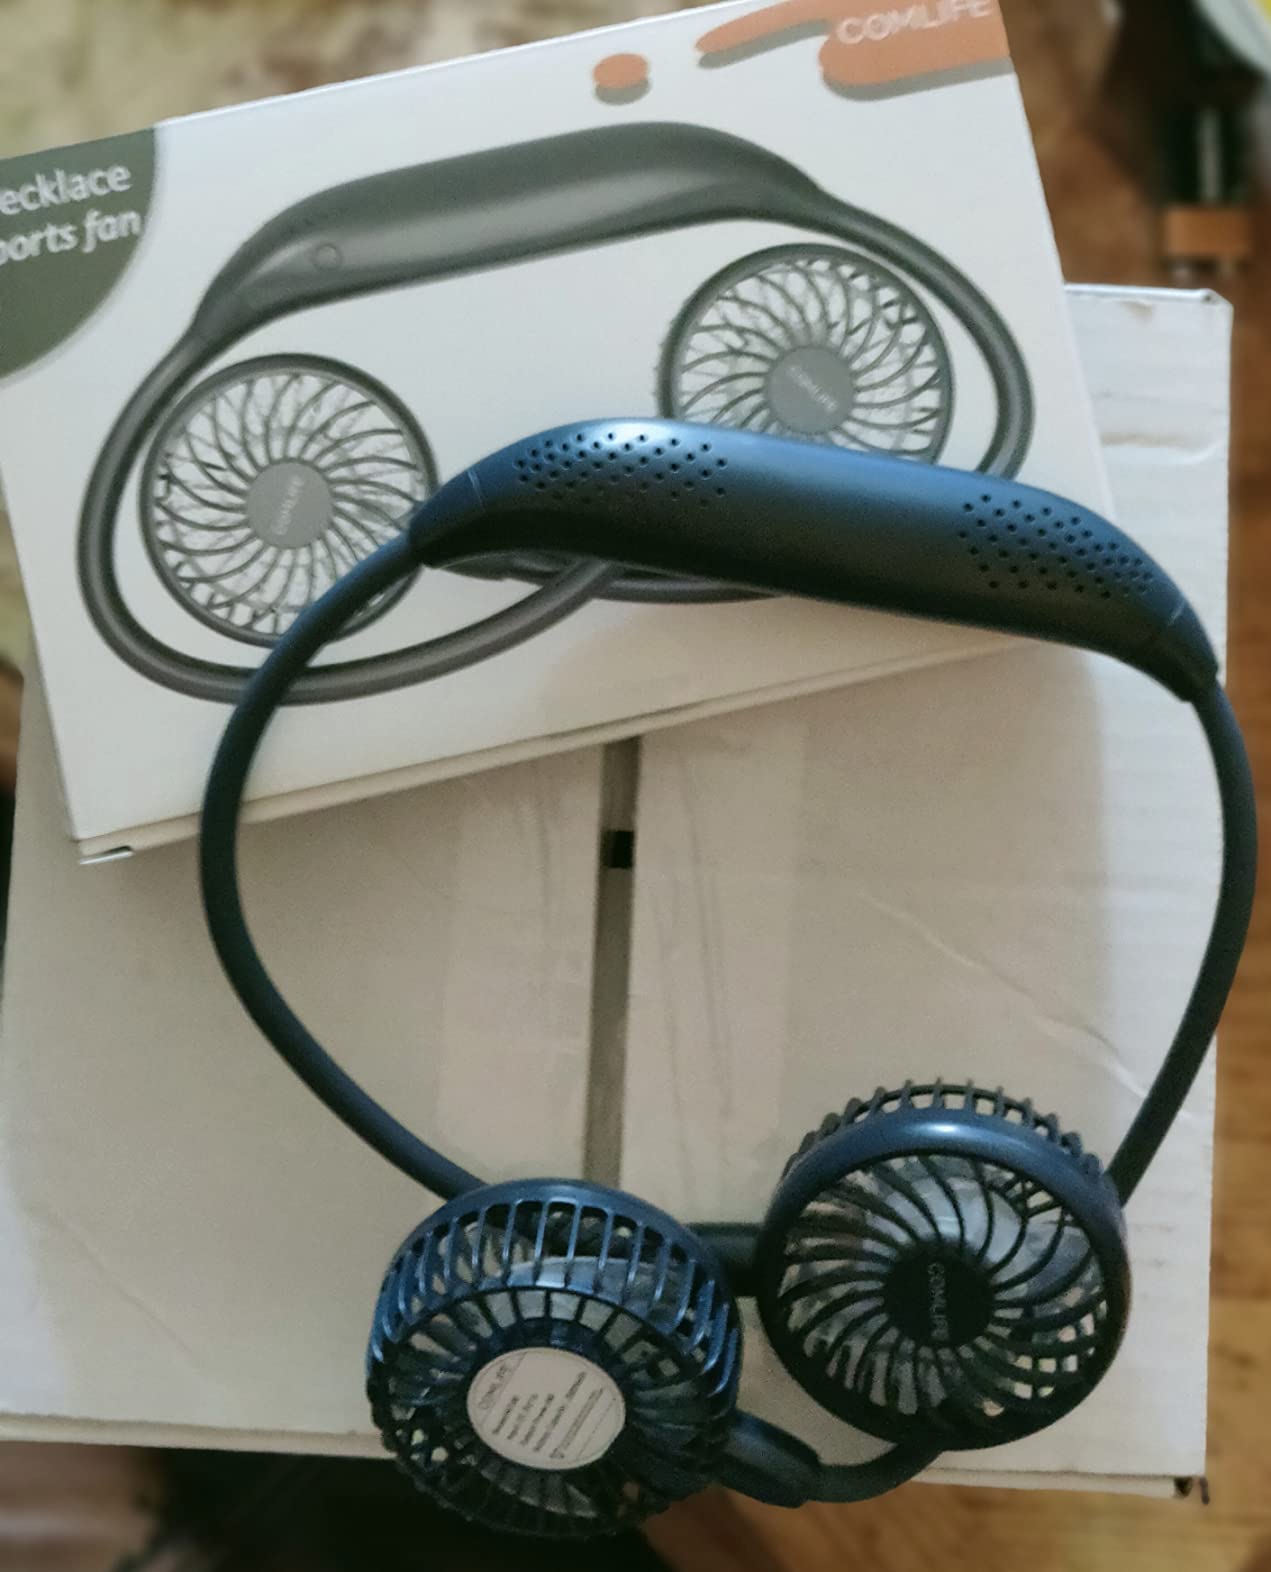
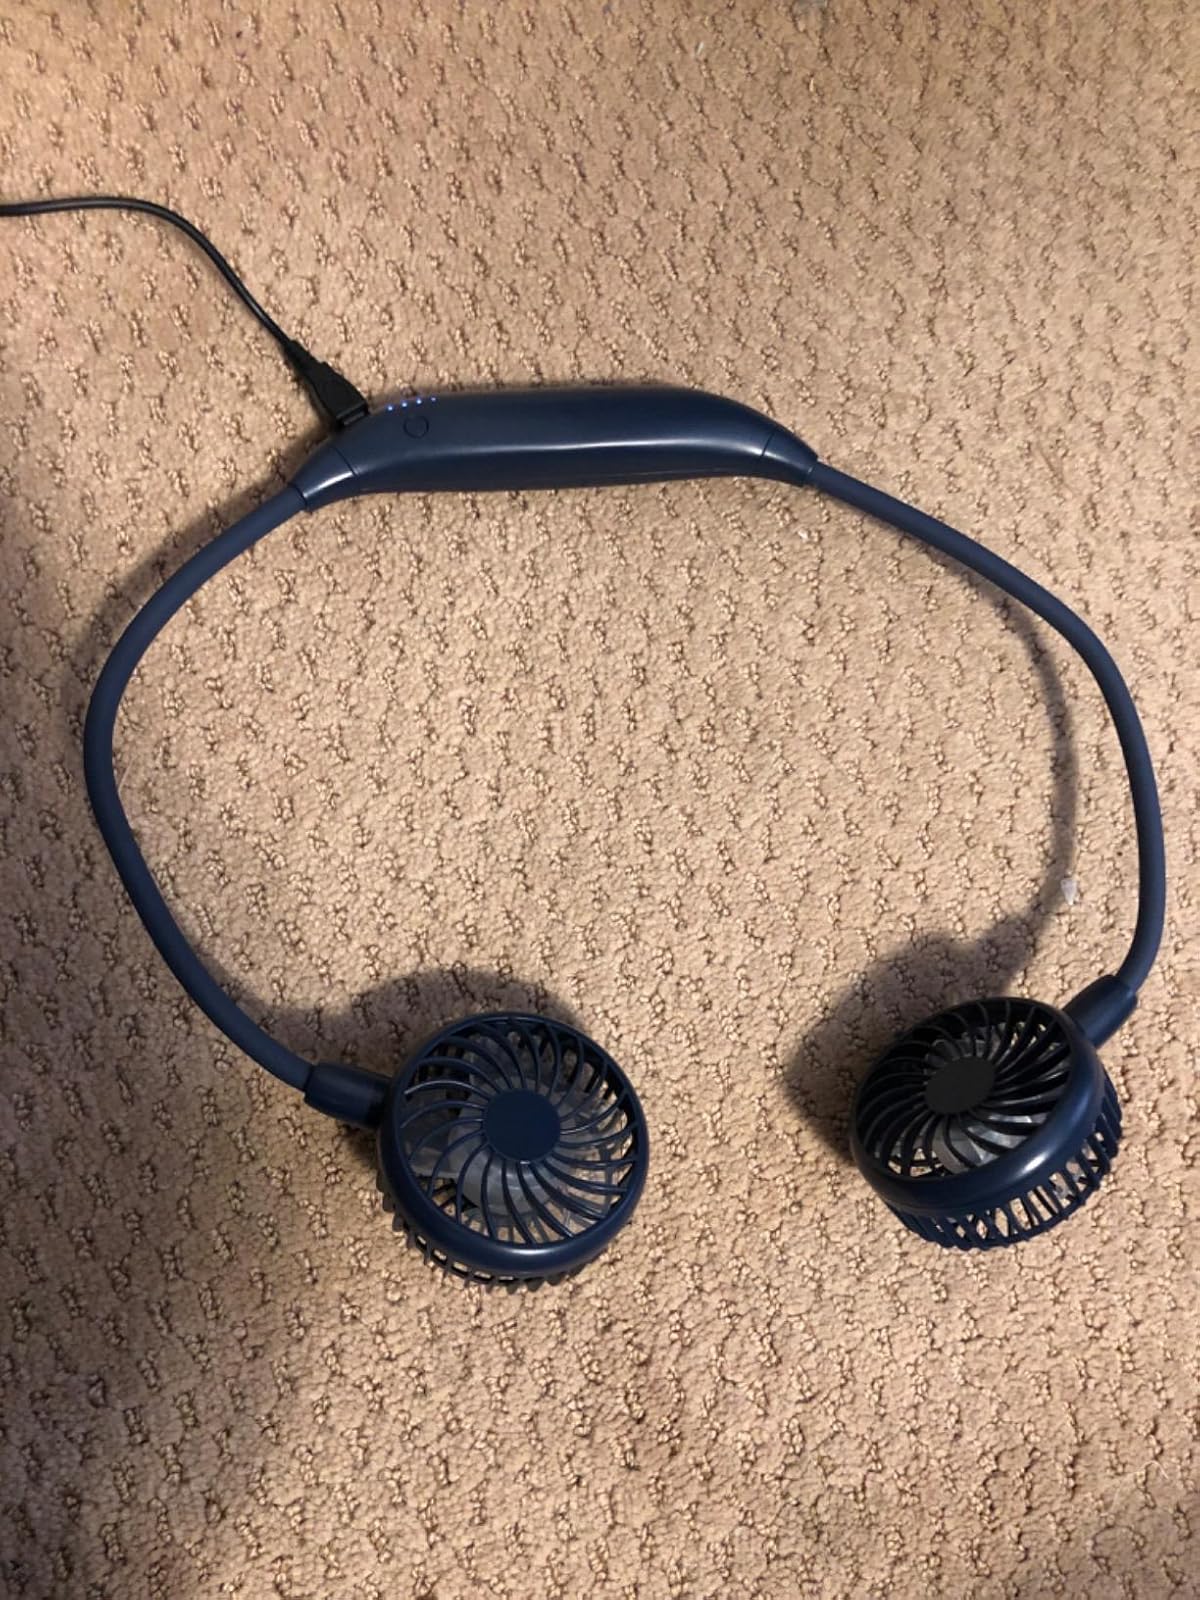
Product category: fan
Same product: yes